Lida Brown McMurry

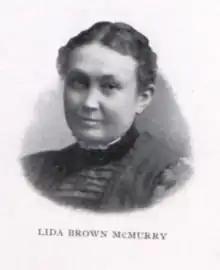
Yearbook photo of Lida Brown McMurry at Northern Illinois State Normal (1901)

Lida Brown McMurry (1853–1942) was an American educator, author, YWCA founder, and prominent figure within American Herbartianism throughout the late nineteenth and early twentieth centuries.